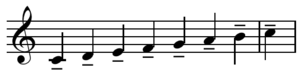
Dans le solfège, un tenuto est un effet sur une note que l'on maintient dans le temps. C'est aussi une articulation.